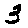
Label: 3